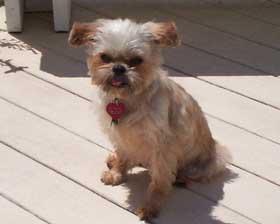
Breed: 200-n000012-affenpinscher